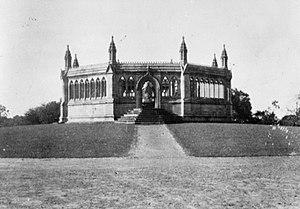
Les femmes dans l’œuvre de Jules Verne sont omniprésentes. Voyageuses, instruites et cultivées, y compris dans le domaine scientifique -, politisées et anti-esclavagistes, opposées au massacre des animaux, prêtes à affronter d'innombrables dangers pour retrouver ou protéger ceux qu'elles aiment, rejetant le poids des conventions sociales dans leurs histoire de cœur, ces femmes constituent pour l'époque une galerie de portraits étonnante de modernité.